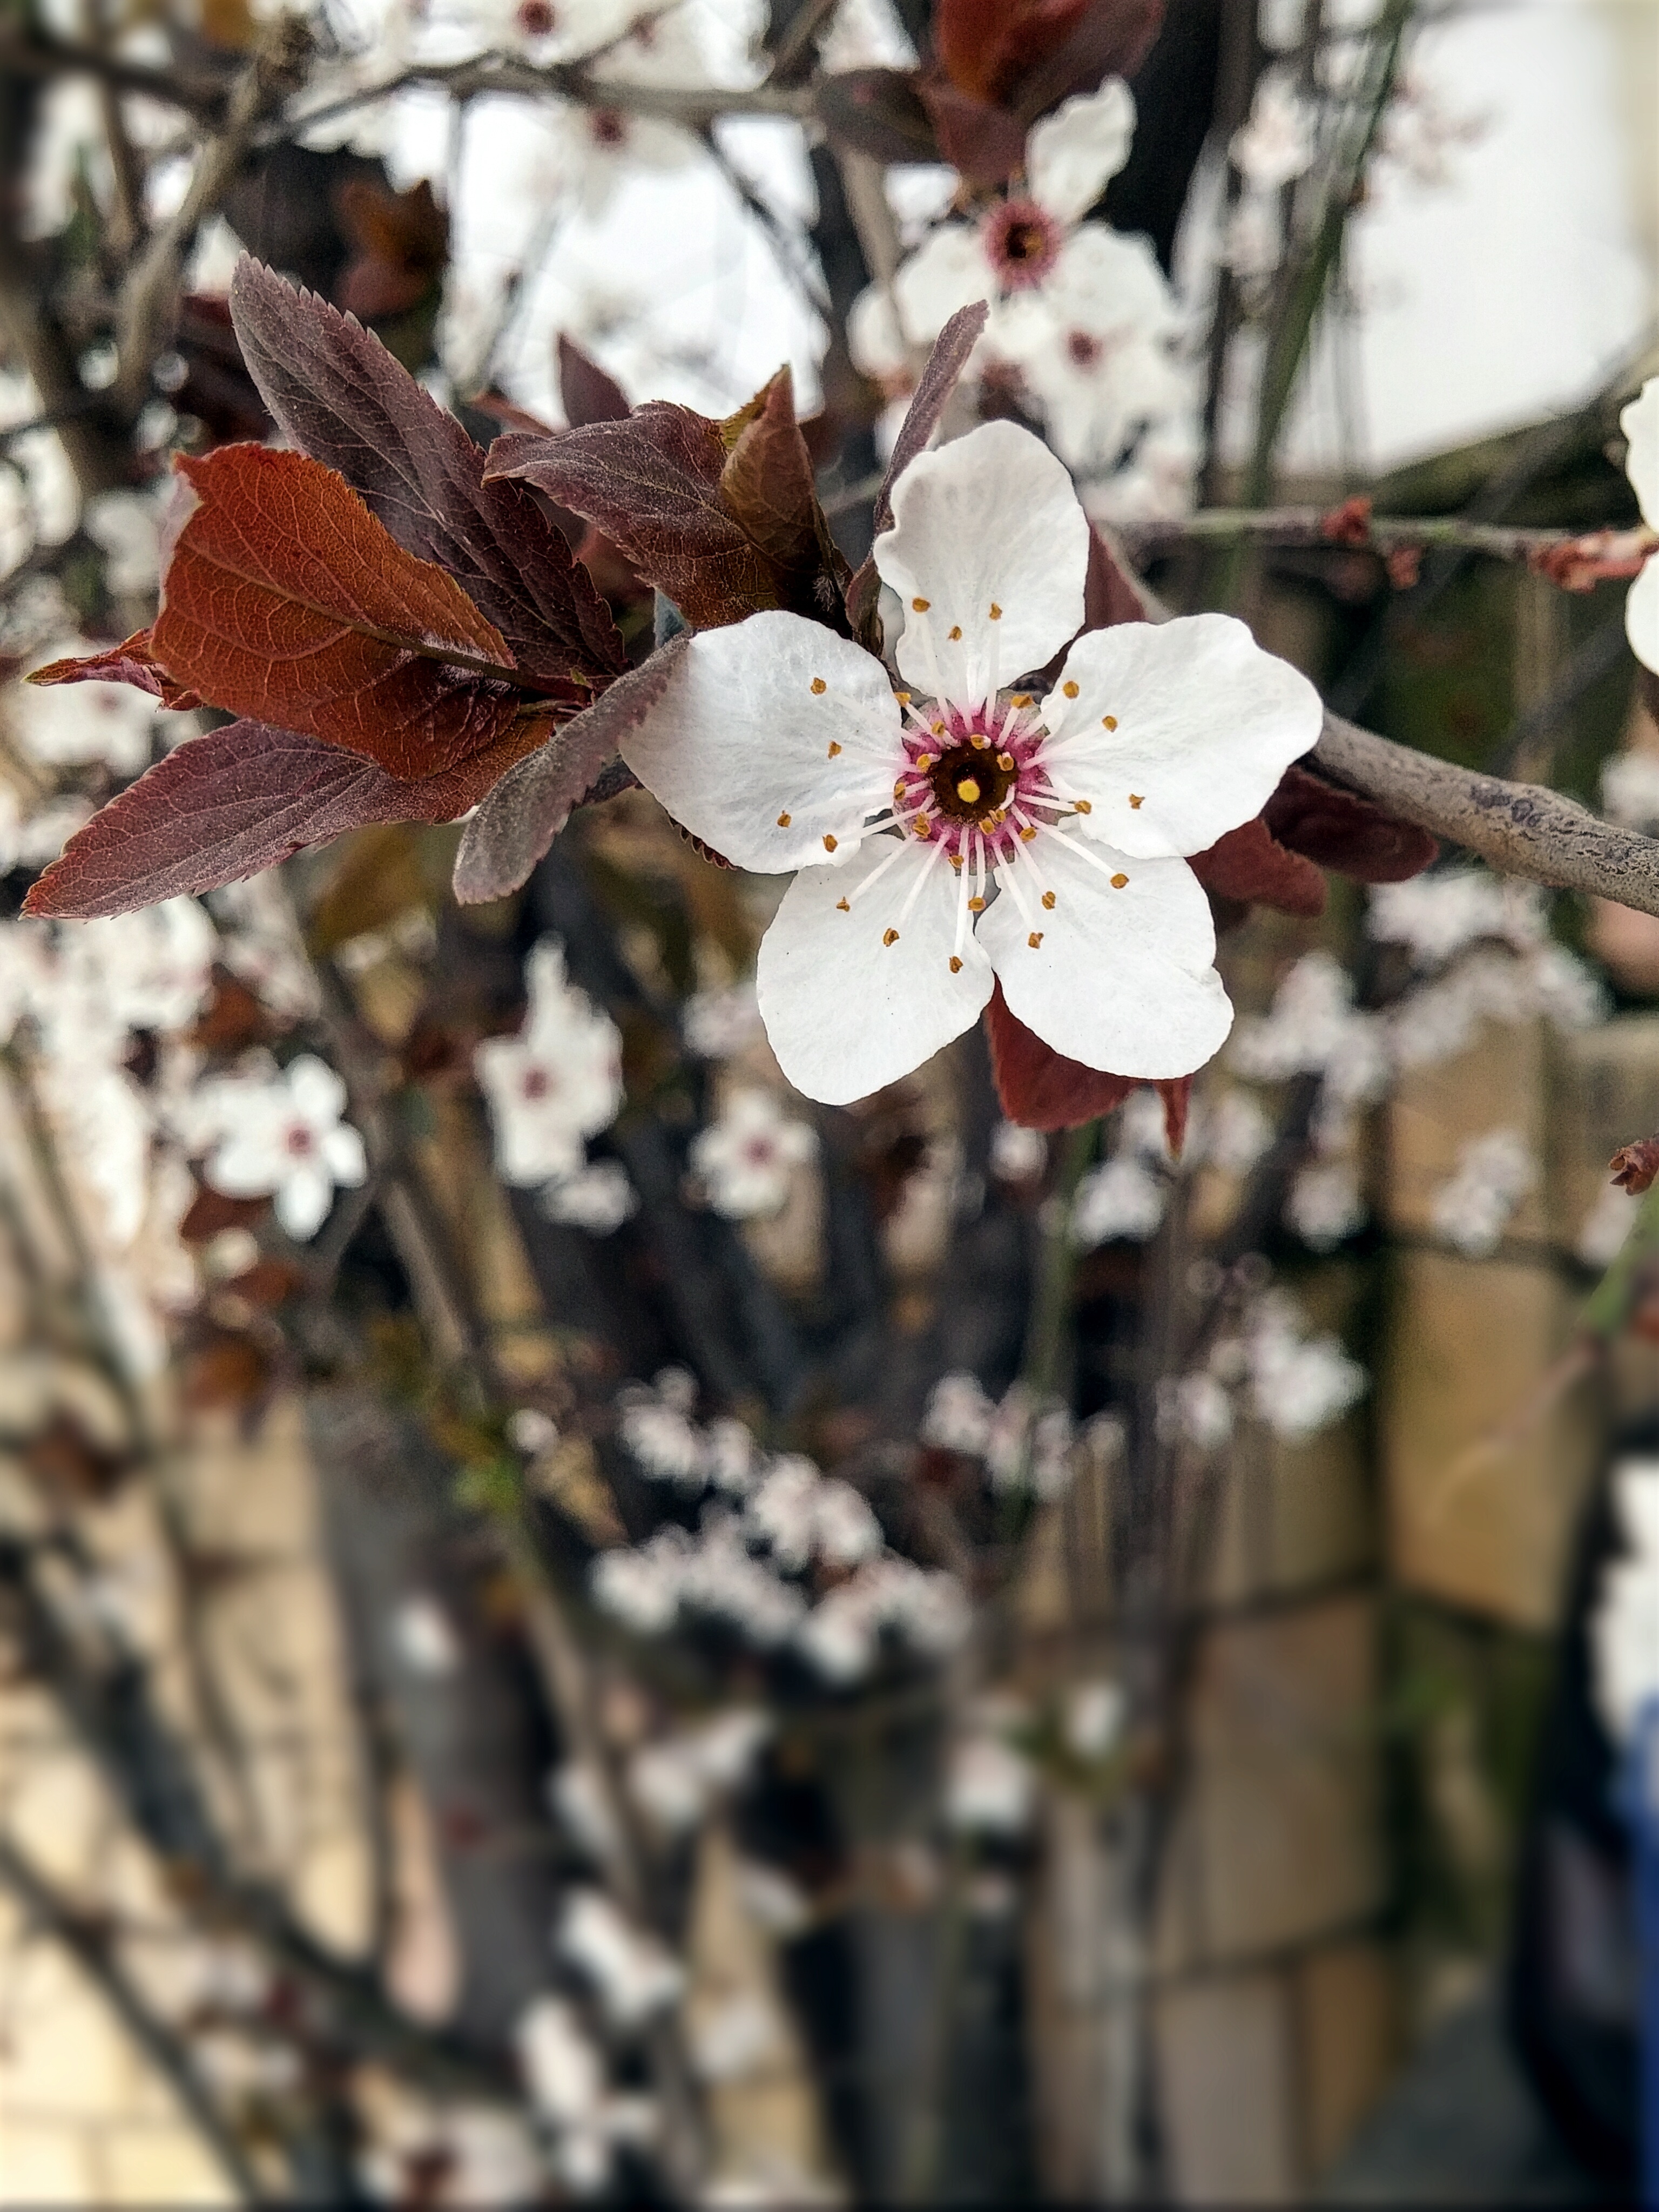
tree, branch, blossom, winter, plant, photography, leaf, flower, food, spring, produce, autumn, botany, flora, season, cherry blossom, twig, close up, macro photography, flowering plant